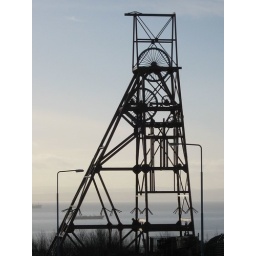
I love the stark skeletal design of this rig silhouetted against the pale sky with the freight ships hazy in the background.